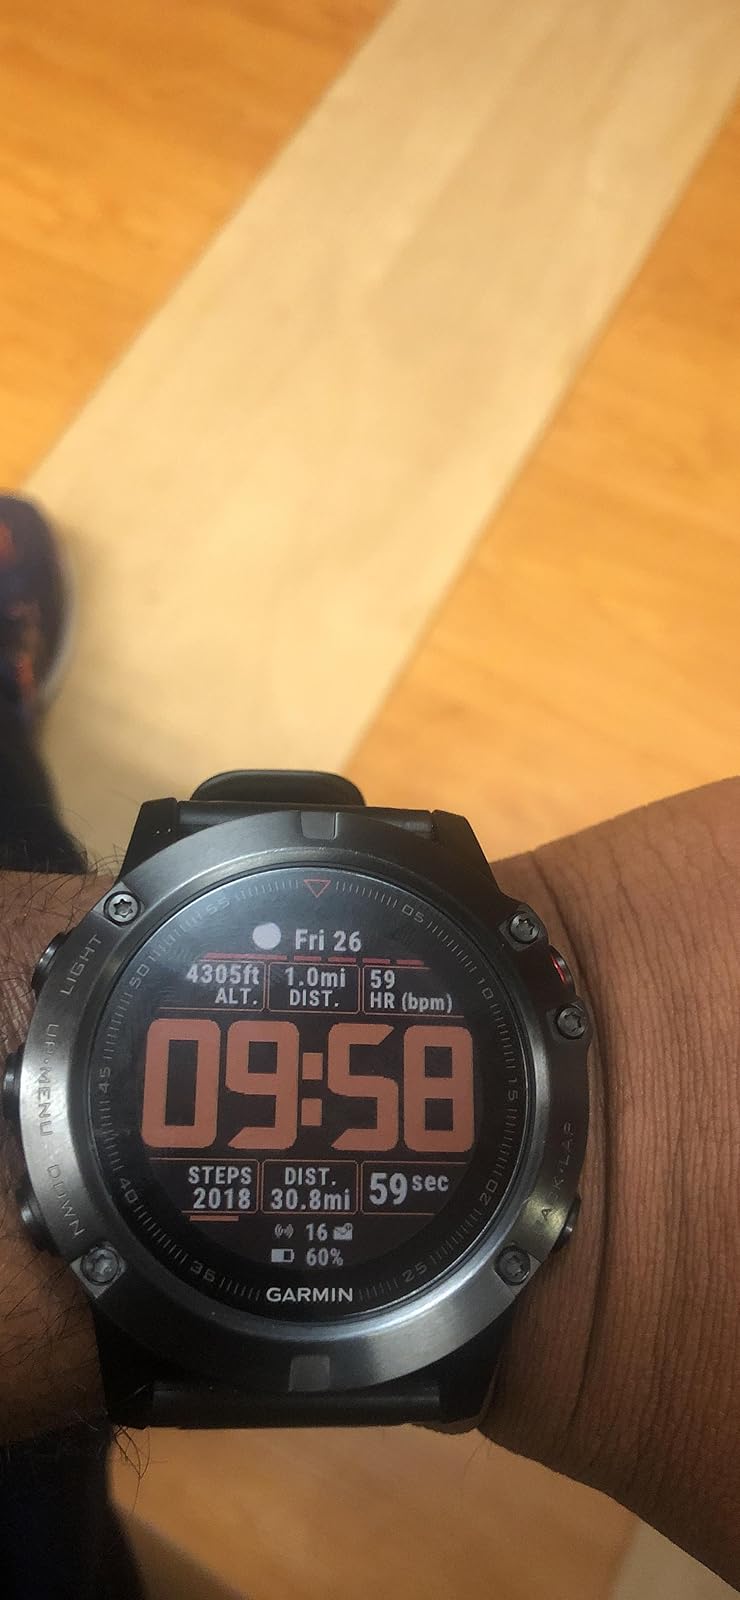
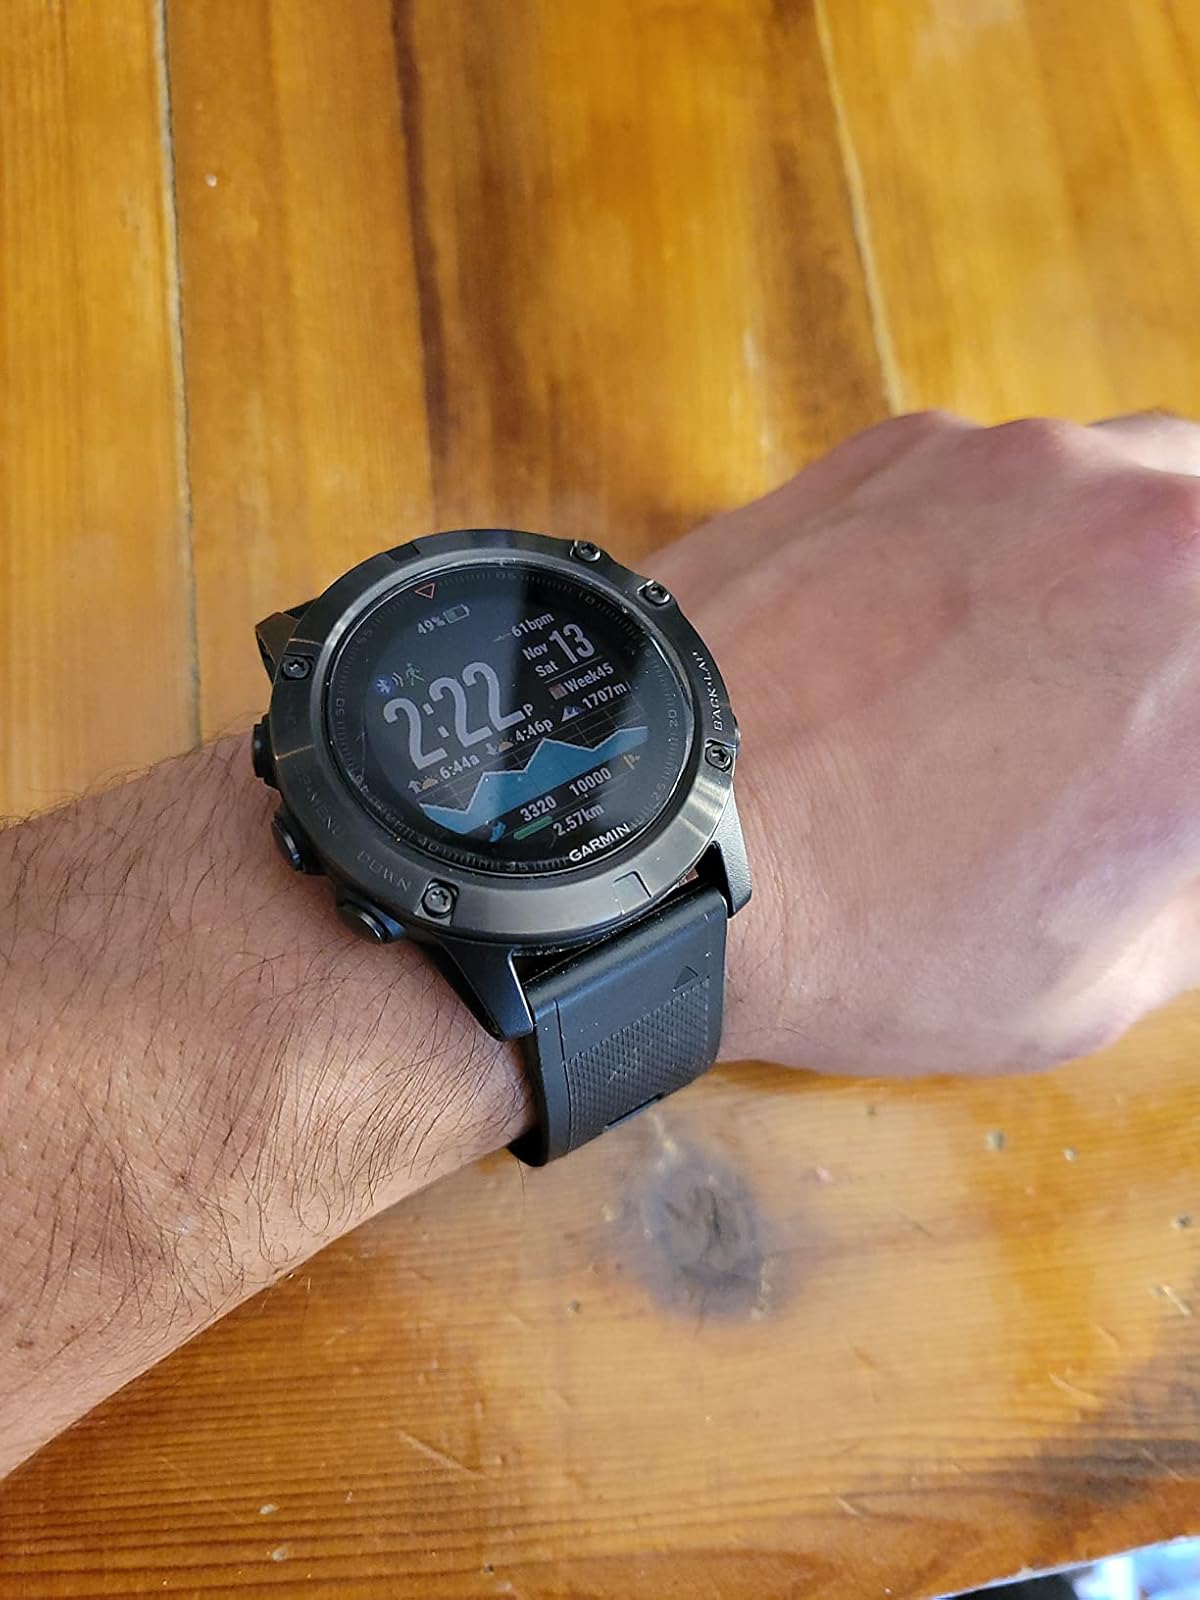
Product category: smartwatch
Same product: yes